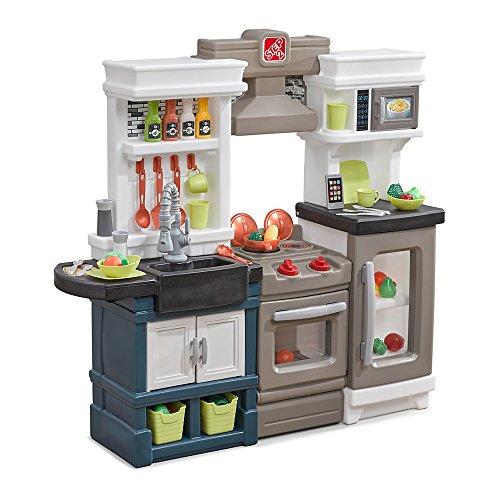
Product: Step2 Modern Metro Kitchen | Modern Play Kitchen & Toy Accessories Set | Kids Kitchen Playset with Real Lights & Sounds
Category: Toys & Games | Dress Up & Pretend Play | Pretend Play | Kitchen Toys | Kitchen Playsets
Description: Modern play kitchen features premium slate-style appliance finishes for pretend play.
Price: $142.99
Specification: ProductDimensions:46.5x14x44.8inches|ItemWeight:23pounds|ShippingWeight:38.6pounds(Viewshippingratesandpolicies)|ShippingAdvisory:Thisitemmustbeshippedseparatelyfromotheritemsinyourorder.Additionalshippingchargeswillnotapply.|ASIN:B073FWDJ5B|Itemmodelnumber:879799|Manufacturerrecommendedage:24months-6years